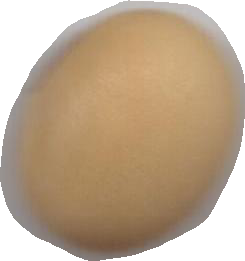
Variety: Anjasmoro